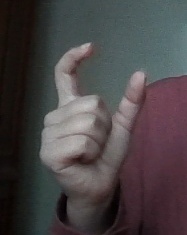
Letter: nun